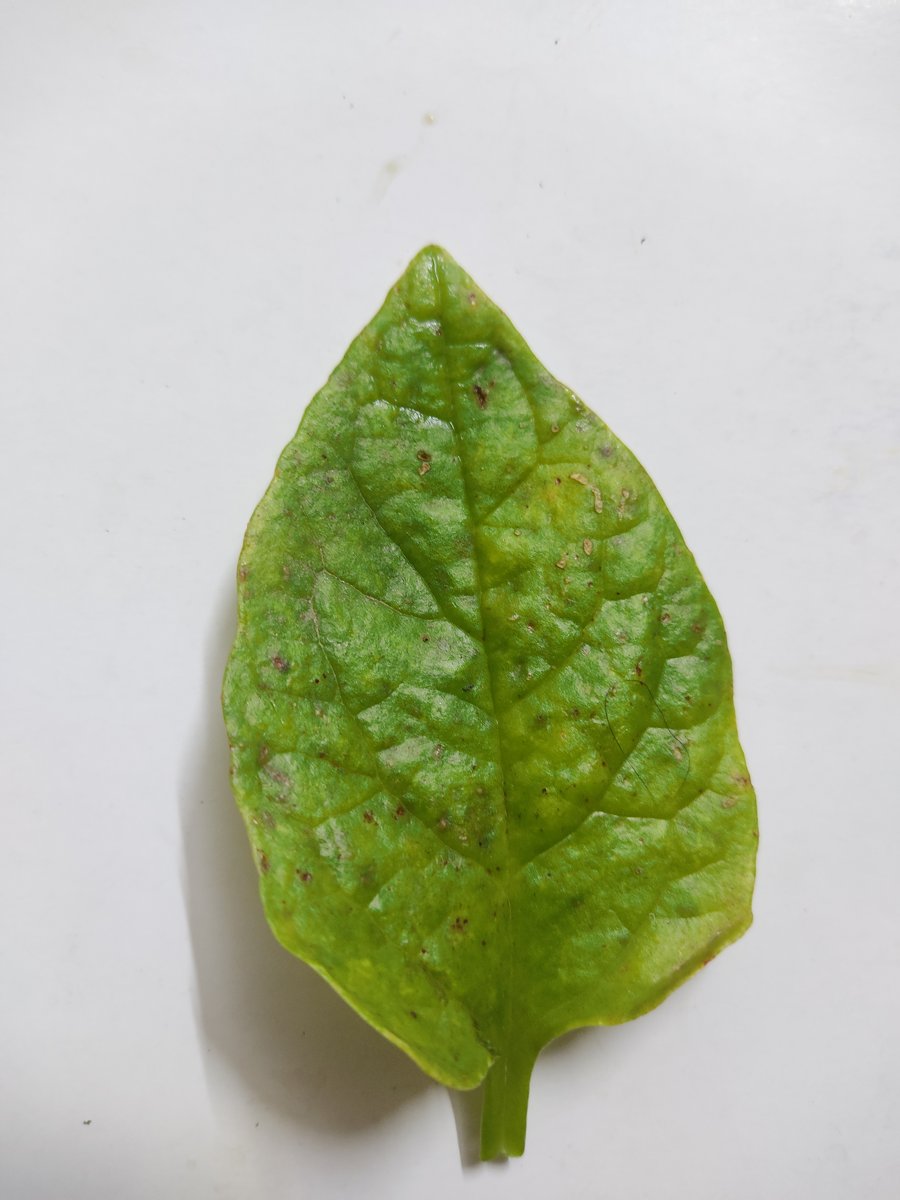
Label: Downy-Mildew